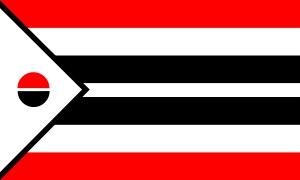
La réserve indienne de Wind River est une réserve amérindienne partagée par les tribus amérindiennes shoshones orientale et Arapaho du nord. Elle est située au centre-ouest de l’État du Wyoming aux États-Unis. D’une superficie de 8 996 km², elle appartient en grande partie au comté de Fremont. La réserve est entourée par les chaînes de Wind River, de Owl Creek, et d’Absaroka. Sa population s'élève 27 406 habitants selon l'American Community Survey. La plus grande ville est Riverton. La réserve accueille les trois seuls casinos de l’État du Wyoming.